Haarlem

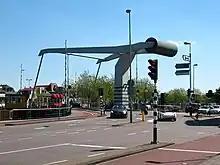
Lange Brug ("Long Bridge"), in popular speech also known as "de verfroller" (""the paint roller"").

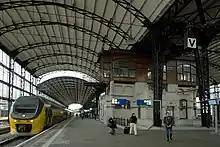
Haarlem railway station, built in 1906, one of the older train stations in the Netherlands. It replaced the original station at the Oude Weg dating from 1839, which was one of the first two stations in the Netherlands as part of the oldest Dutch railway line between Amsterdam and Haarlem.

The city contains several theatres, a cinema and other cultural attractions. The Philharmonie (Phil) is a concert hall in the centre of the city, near the Grote Markt. Next to it is the Schuur theatre, which also has some movie theatres (previously referred to as the Filmschuur). The Stadsschouwburg on the Wilsonsplein reopened in 2008 after a major renovation and can seat 698.